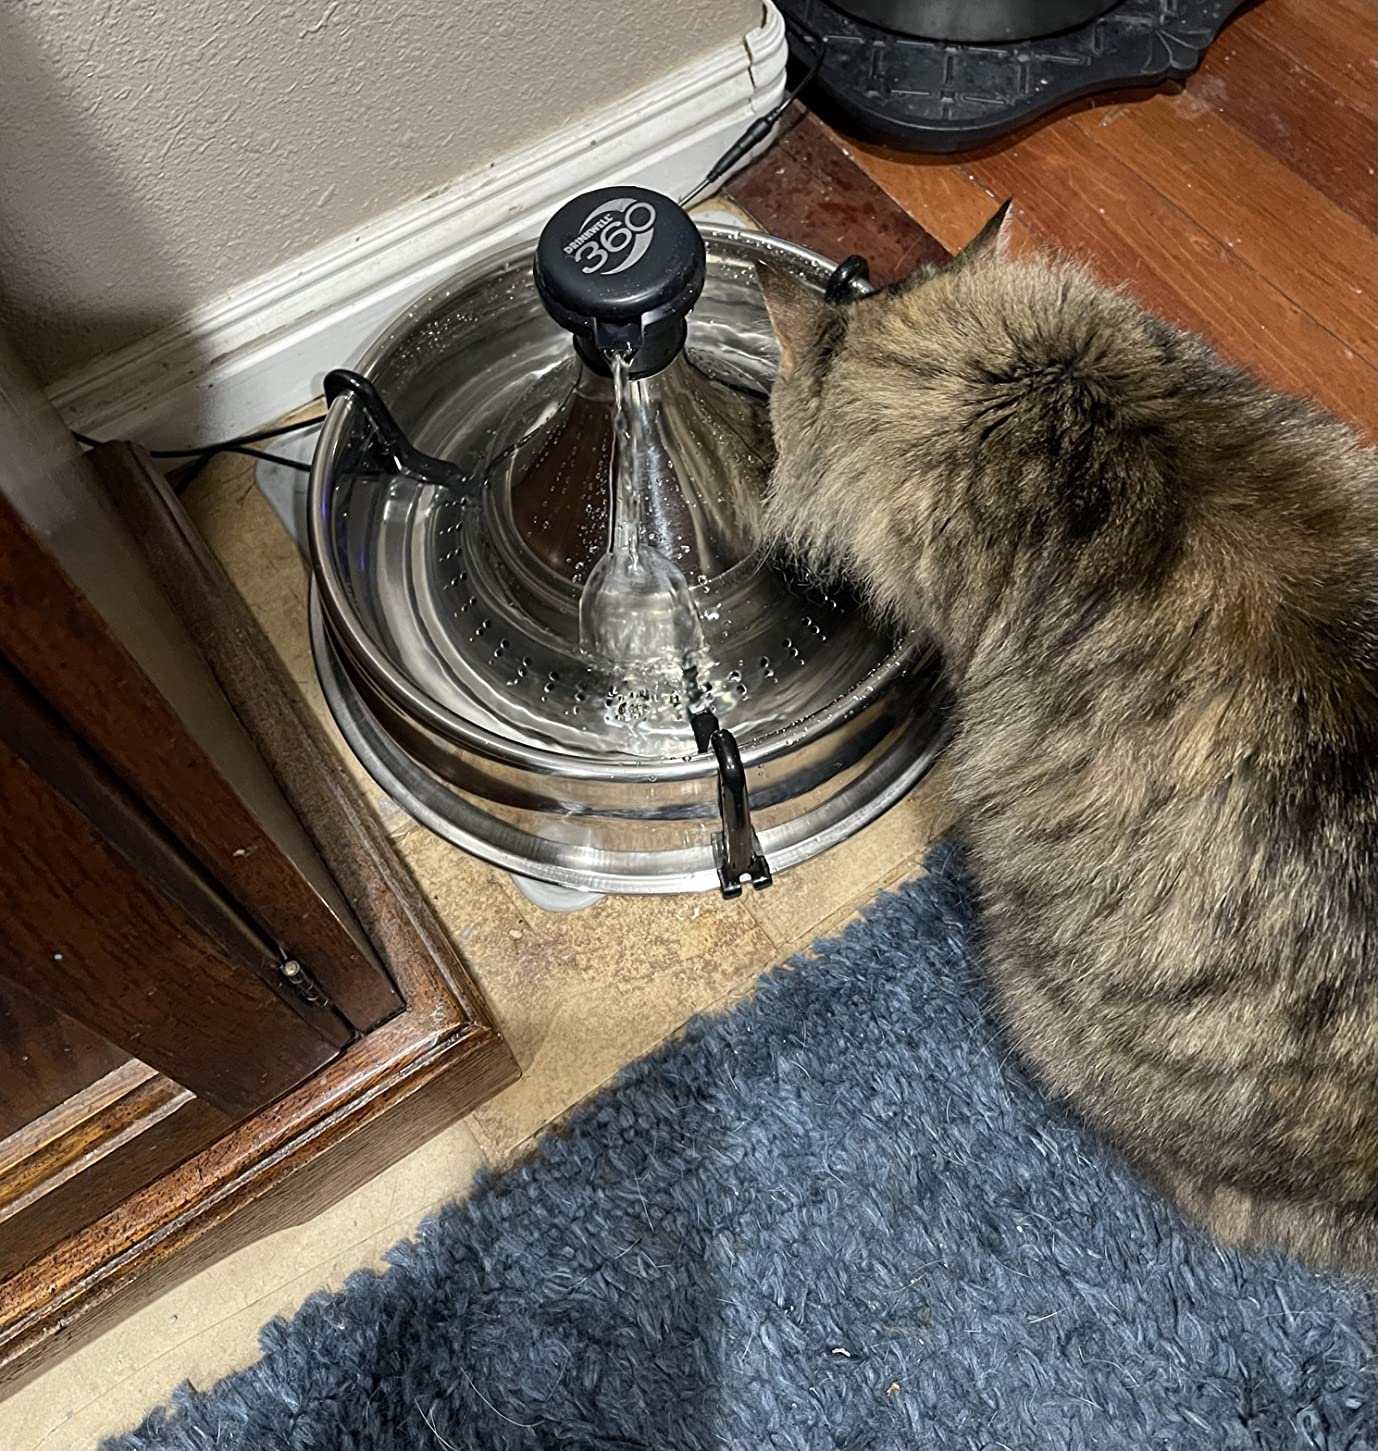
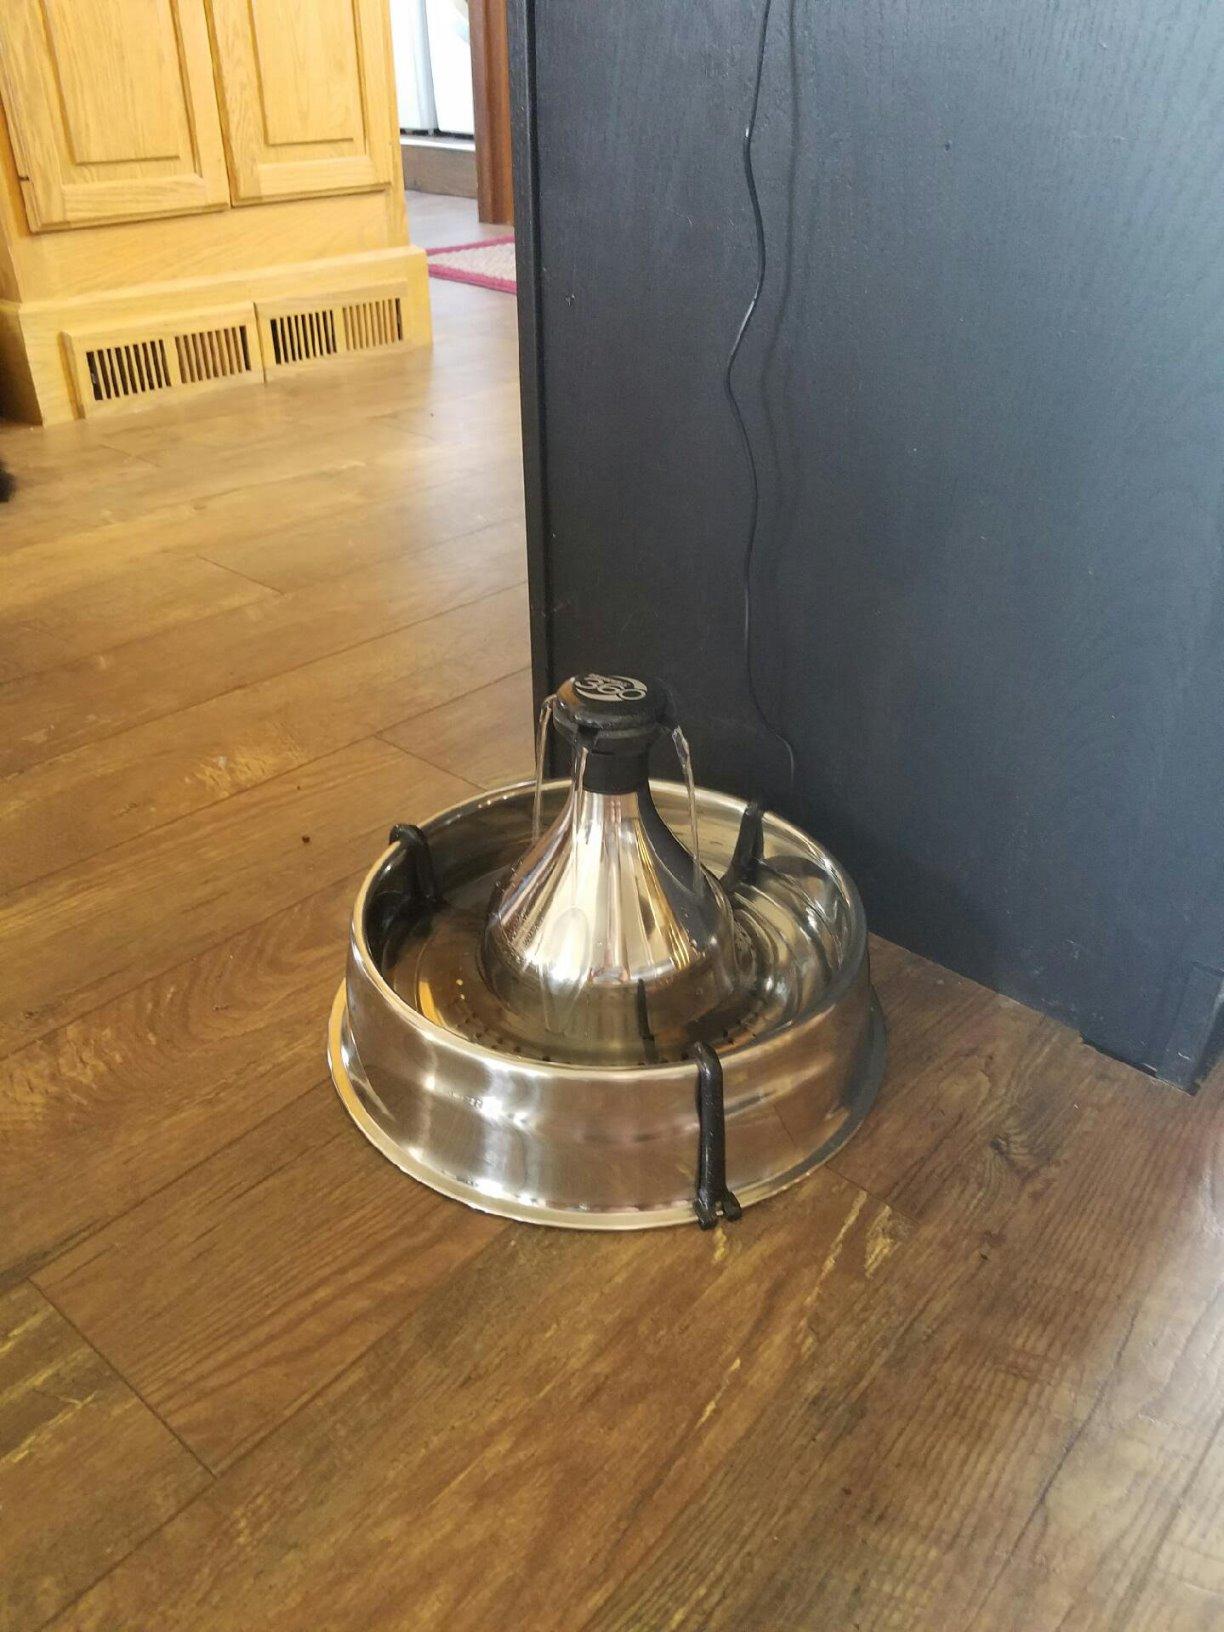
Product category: items_bowl
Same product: yes